Gabriel Byrne

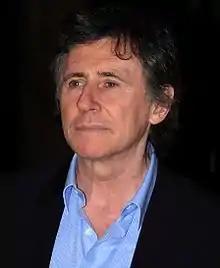
Byrne in 2010

Gabriel James Byrne (born 12 May 1950) is an Irish actor. He has received a Golden Globe Award as well as nominations for a Grammy Award, two Primetime Emmy Awards and two Tony Awards. Byrne was awarded the Irish Film and Television Academy Lifetime Achievement Award in 2018 and was listed at number 17 on "The Irish Times" list of Ireland's greatest film actors in 2020. In 2009 "The Guardian" named him one of the best actors never to have received an Academy Award nomination.